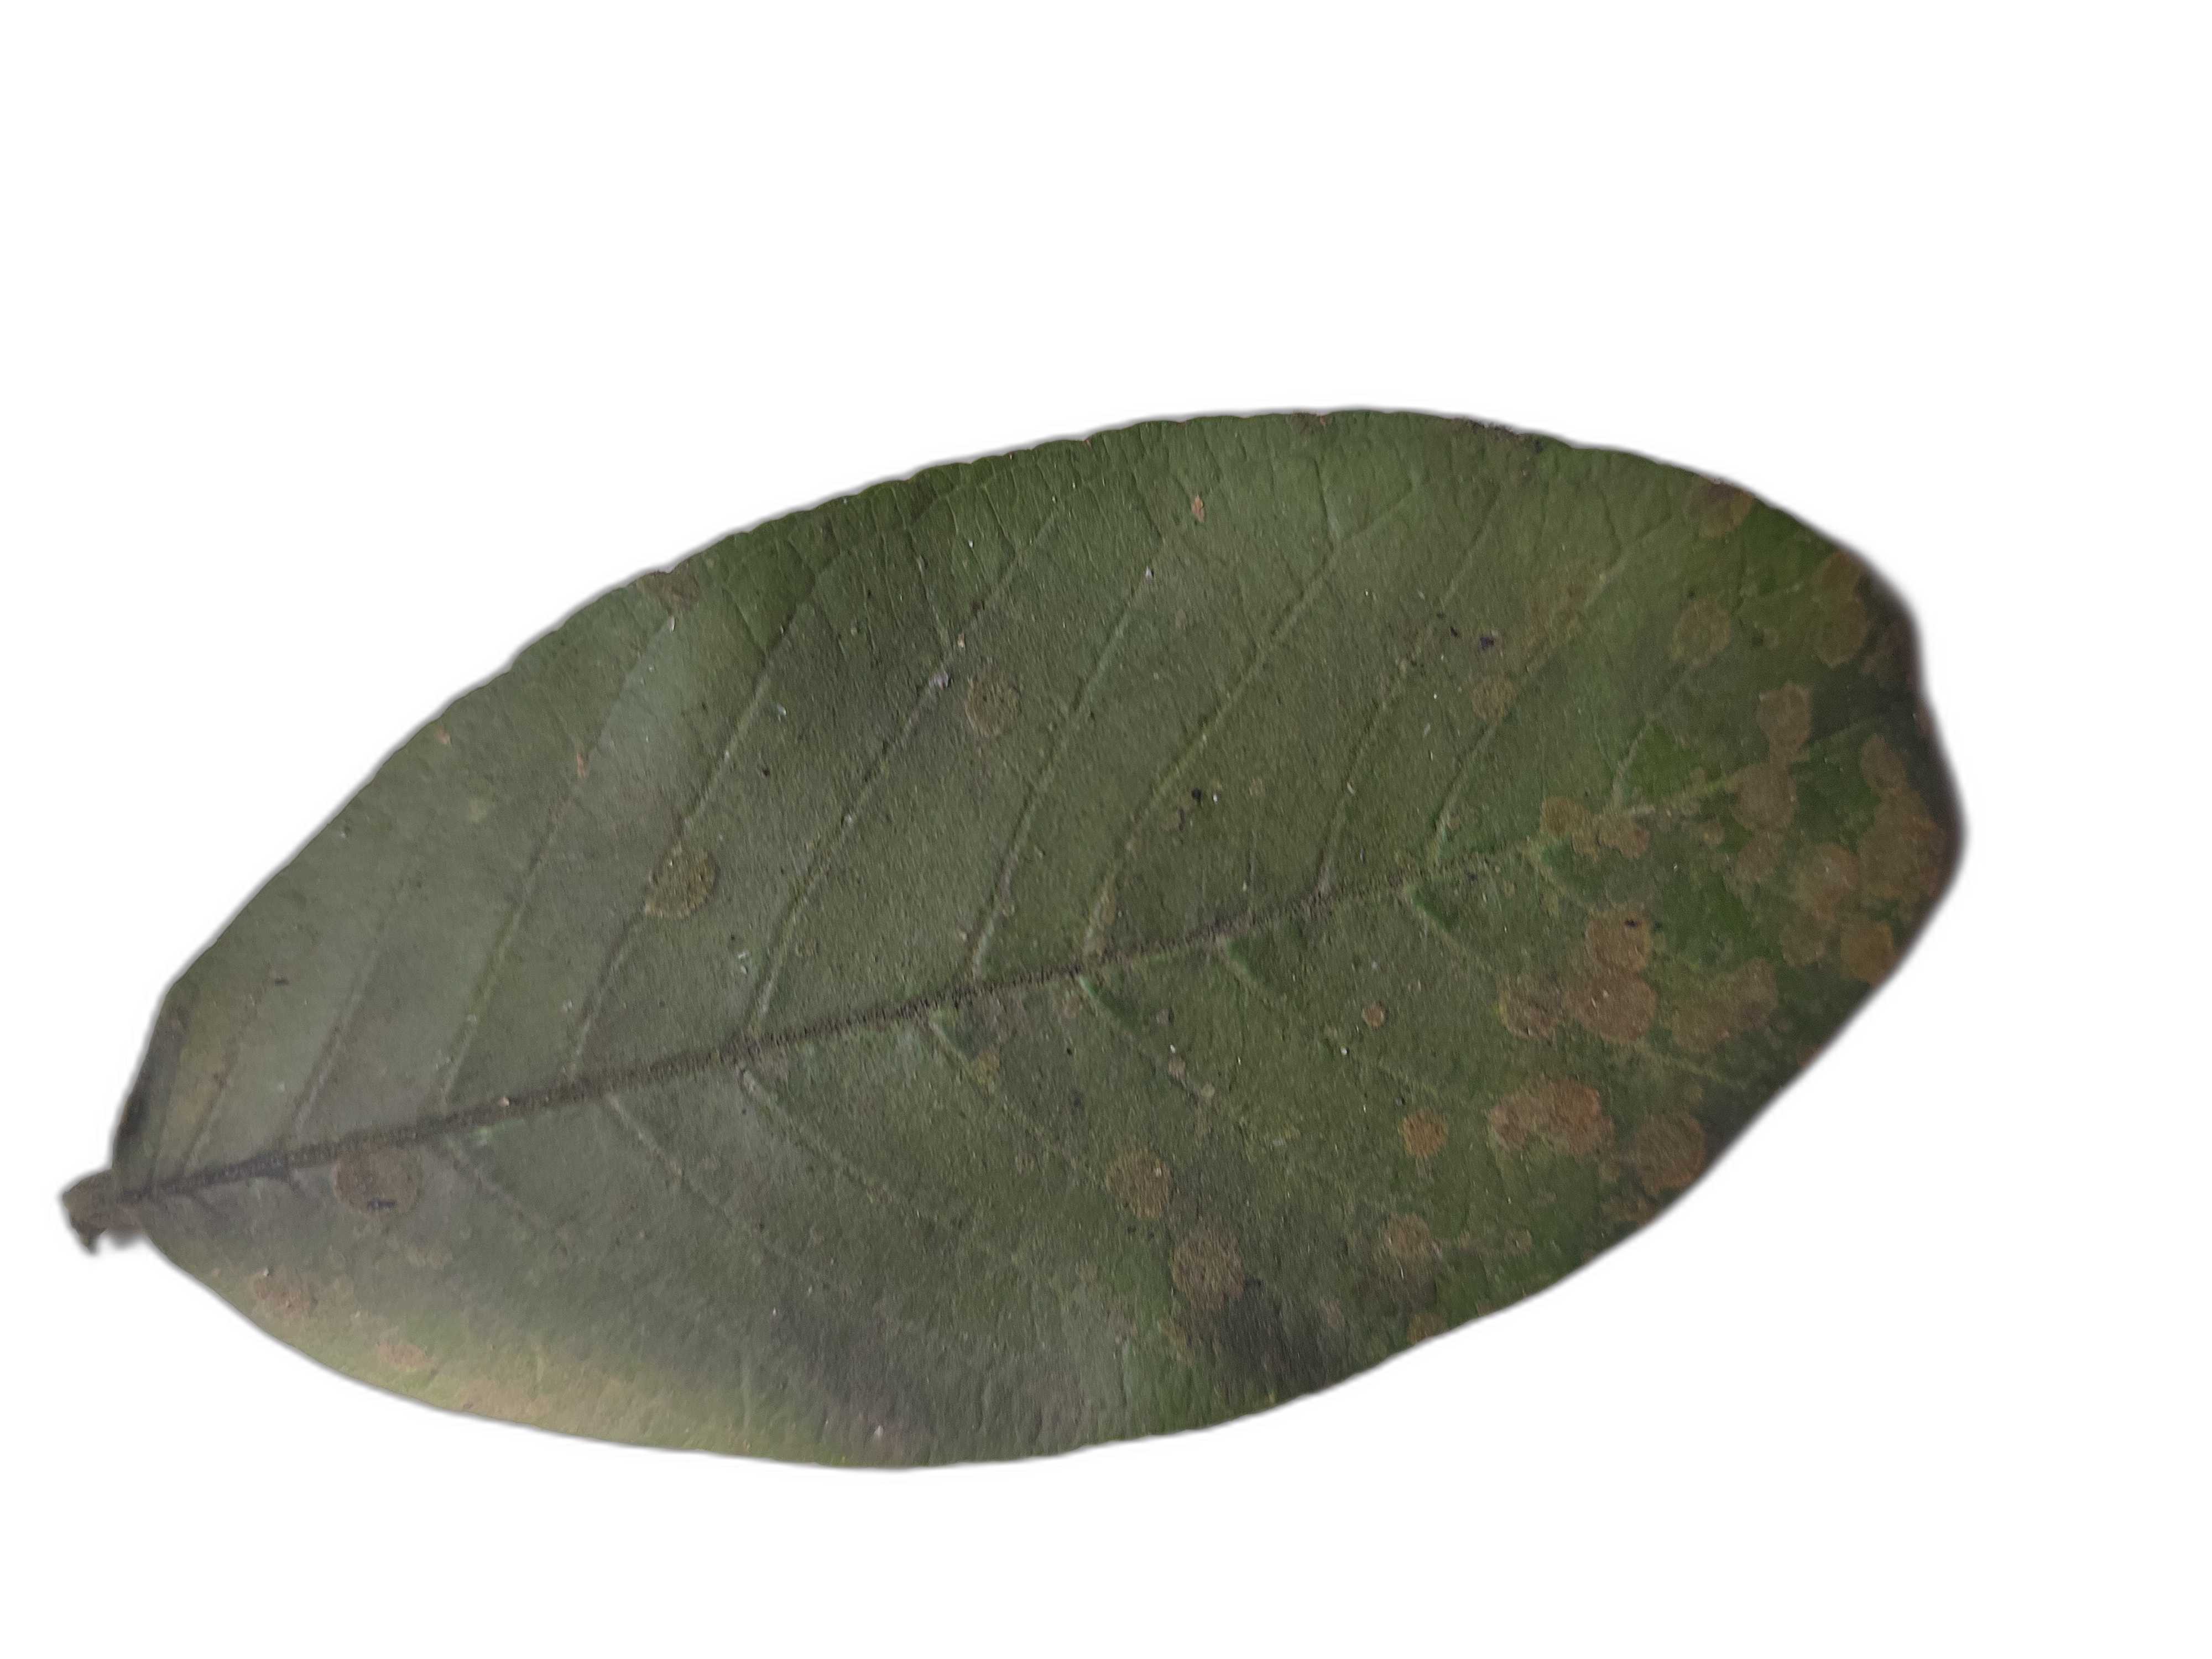
Plant part: leaf
Disease: Anthracnose